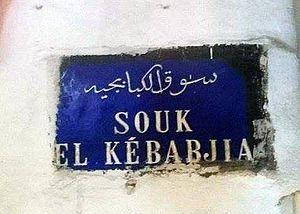
plaque métallique a l'entrée de Souk El Kebabjia
Les souks de Tunis sont un ensemble de magasins, boutiques et ateliers situés dans la médina de Tunis et édifiés pour la plupart dès le XIIIᵉ siècle.
Le souk El Kébabjia est l'un des souks de la médina de Tunis, spécialisé dans le commerce des garnitures pour les costumes traditionnels. Il abrite les artisans fabriquant les kbaïeb, pluriel de kobba.